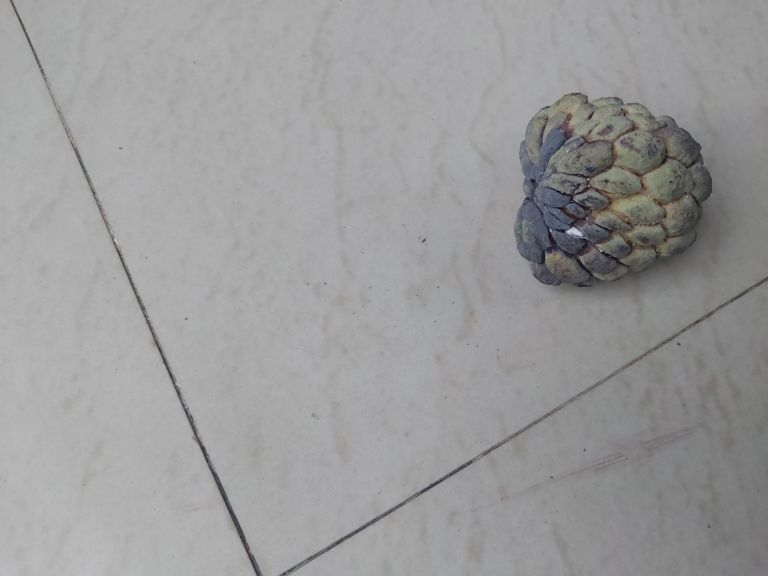
Disease label: Blank Canker